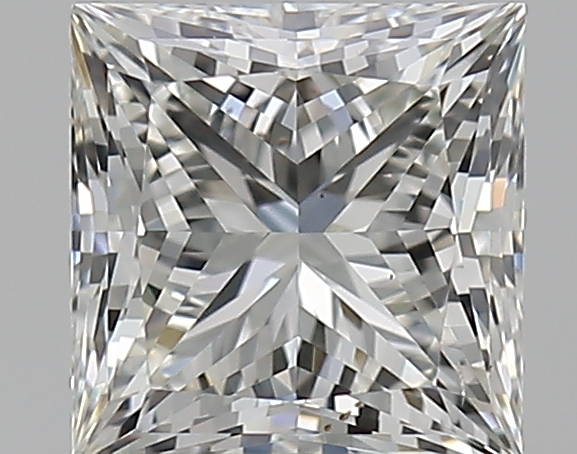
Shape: princess
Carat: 0.76
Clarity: VS2
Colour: I
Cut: EX
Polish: EX
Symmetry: VG
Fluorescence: N
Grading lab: GIA
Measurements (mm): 4.97 x 4.86 x 3.58